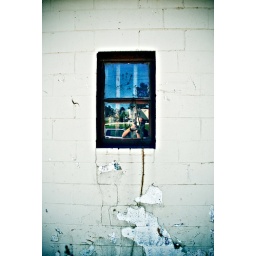
cool window and wall texture. dumb guy in the window. crap.